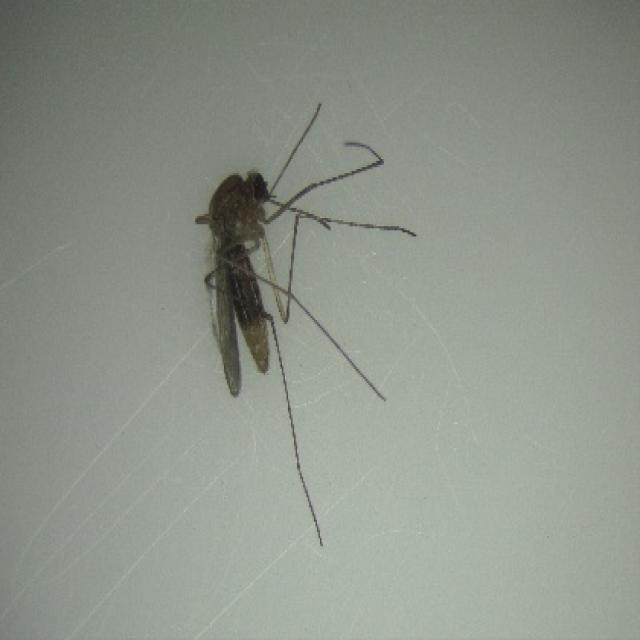
Species: culex_pipiens